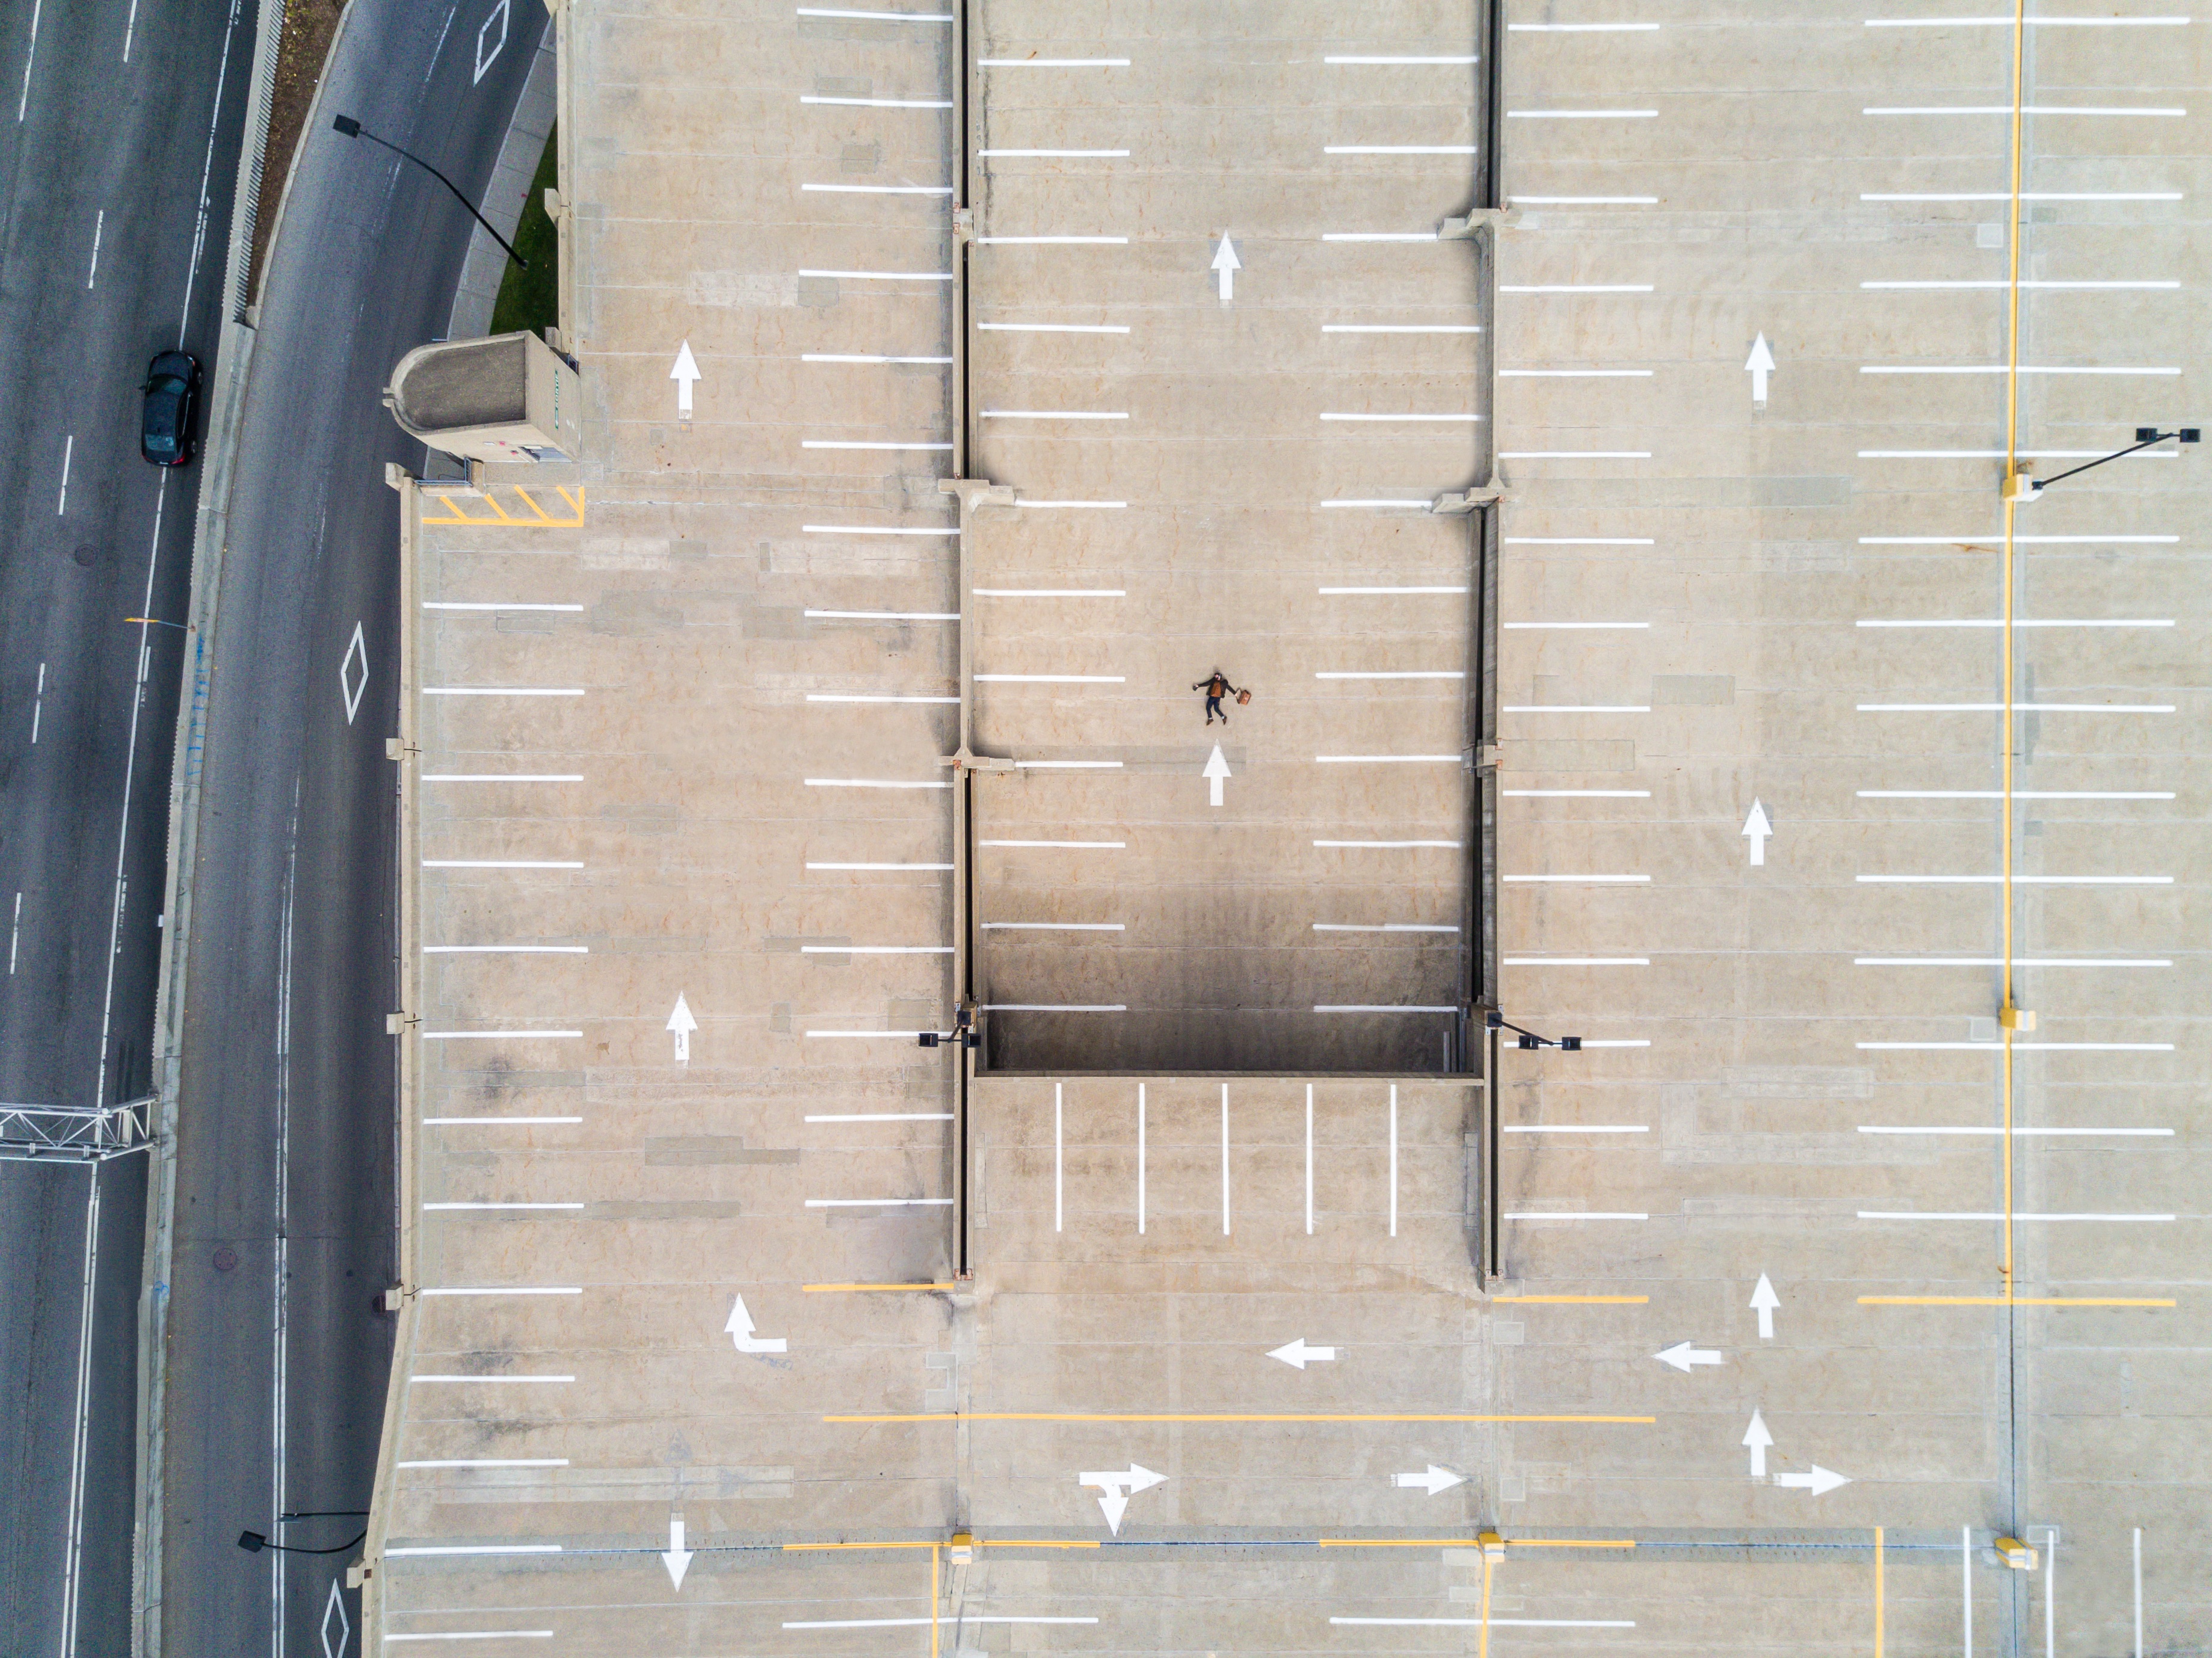
floor, glass, wall, facade, tile, interior design, flooring, daylighting, window covering